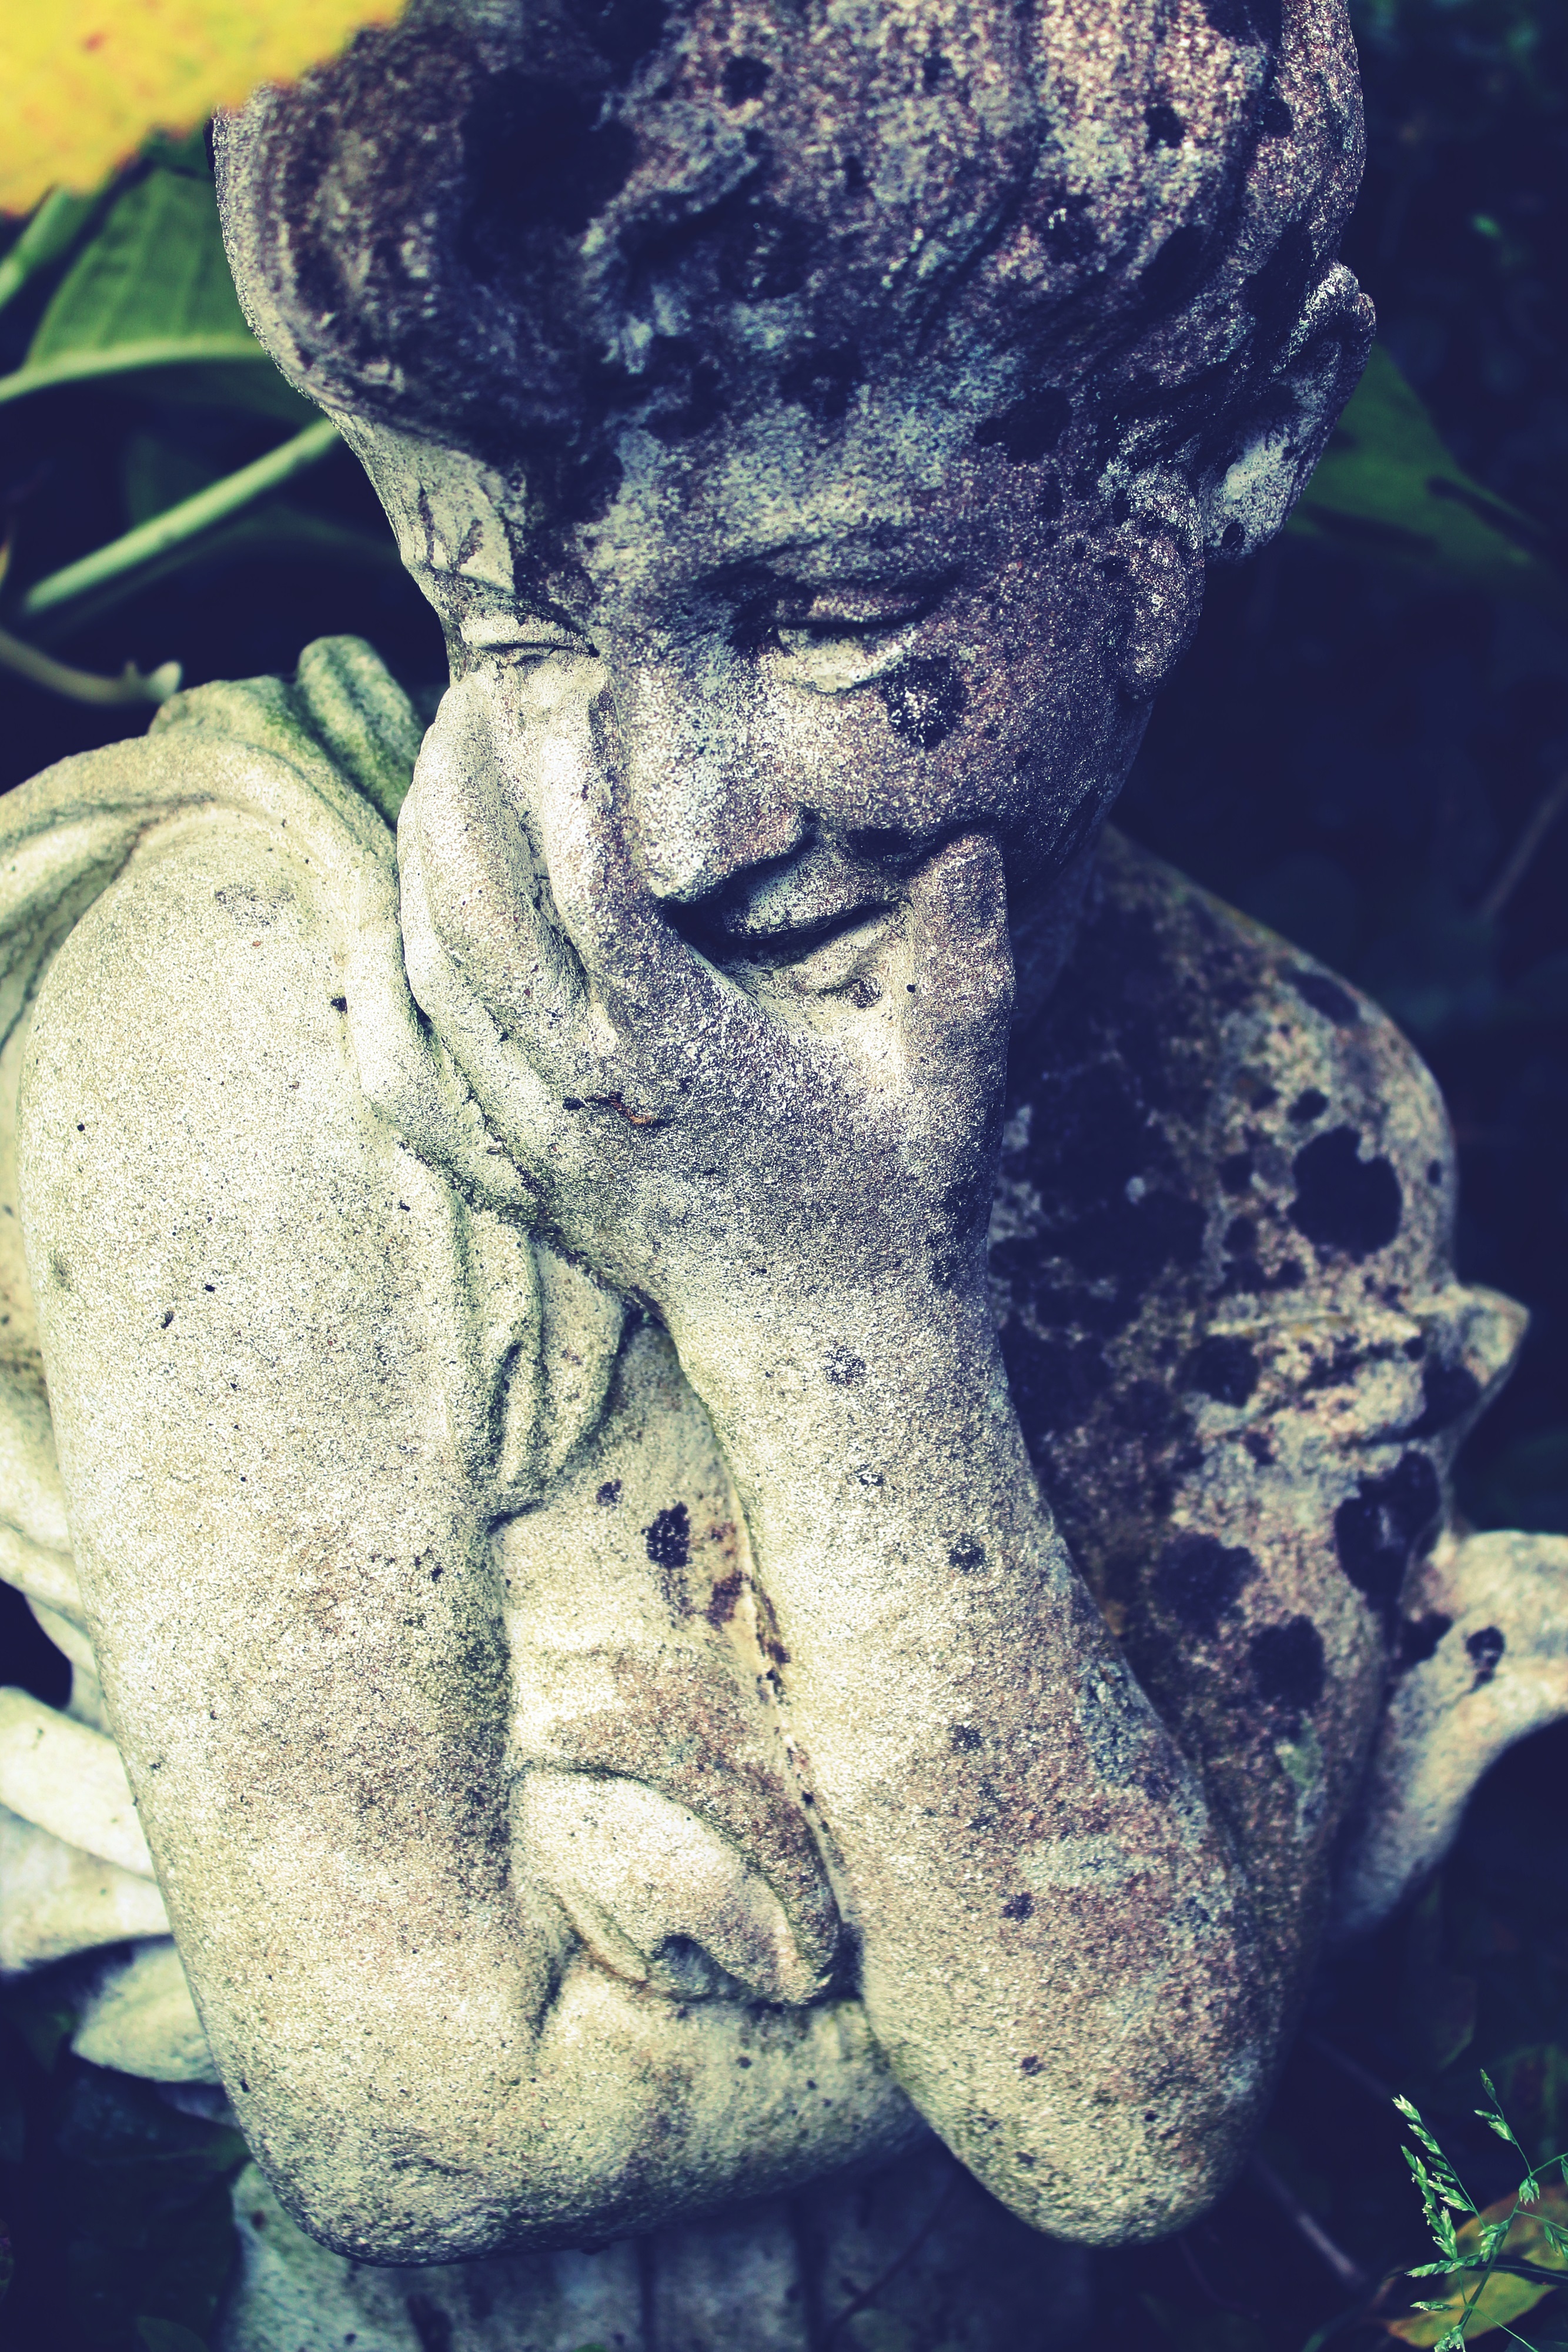
hand, woman, stone, thinking, statue, decoration, gesture, garden, thoughtful, ornament, face, sculpture, art, figure, bust, silent, dreams, mythology, stone figure, ancient history